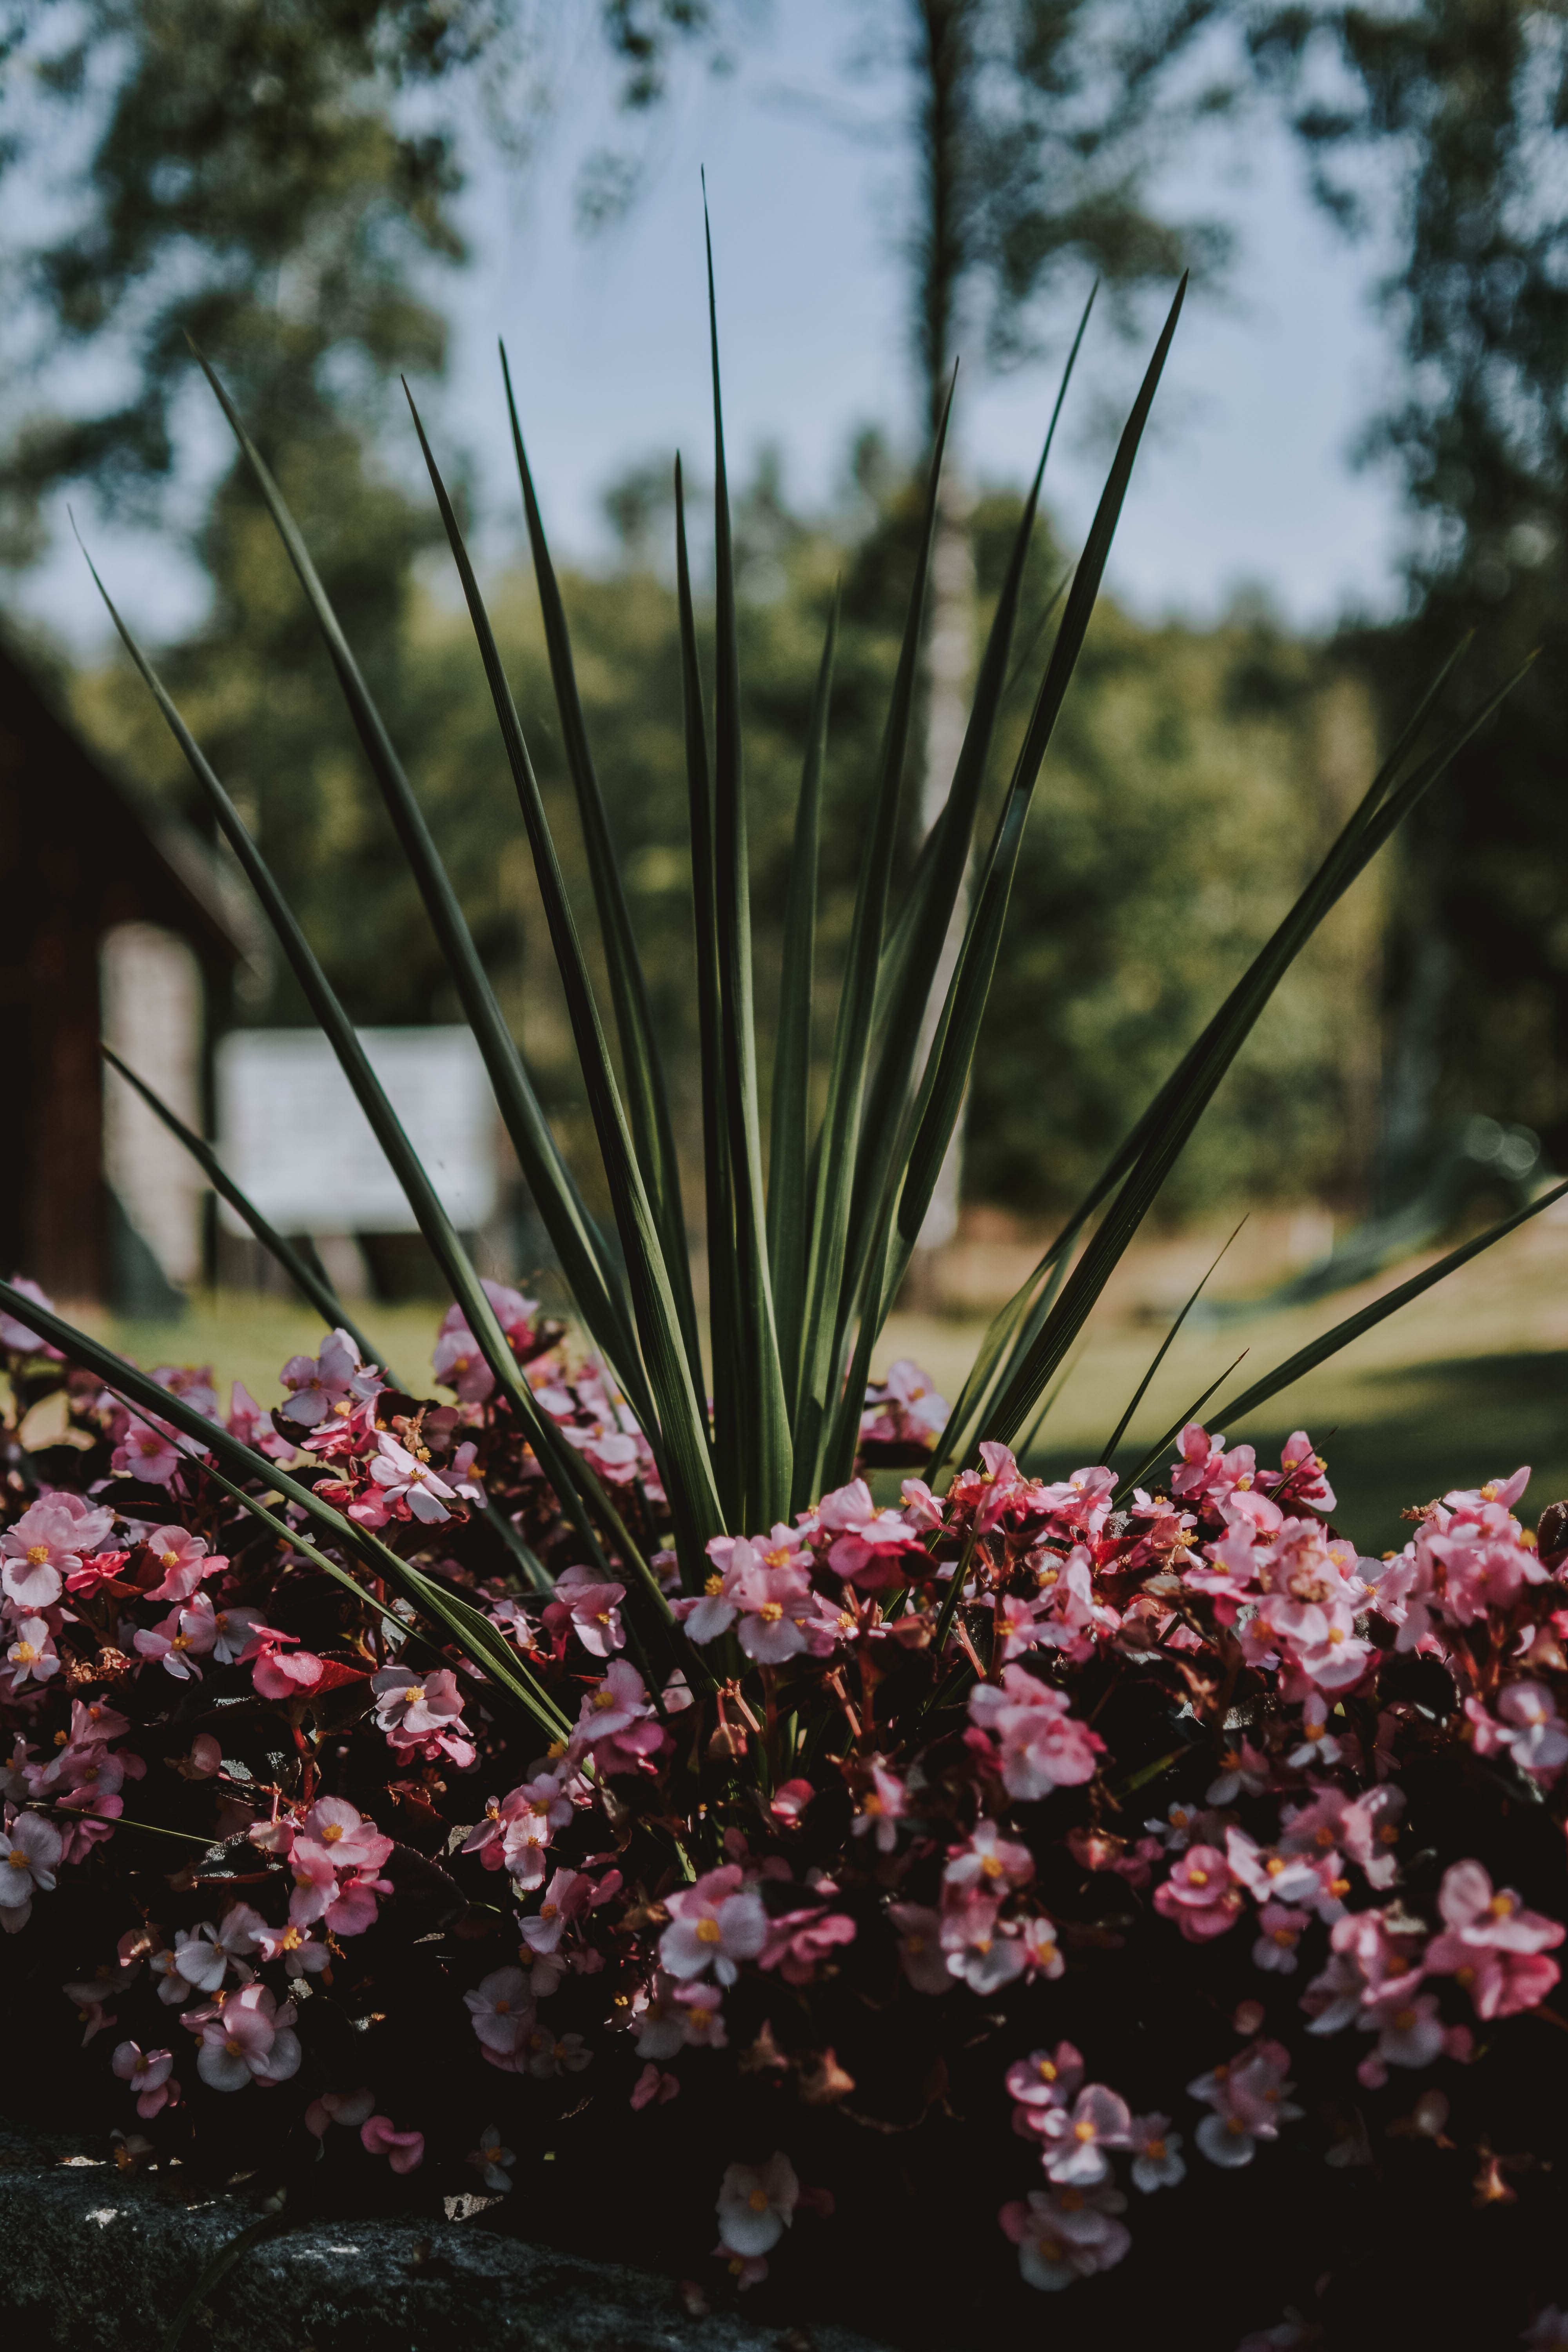
flower, plant, spring, botany, flowering plant, terrestrial plant, tree, shrub, wildflower, plant stem, perennial plant, daphne